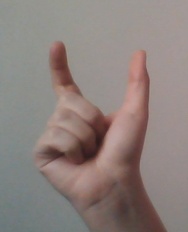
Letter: nun